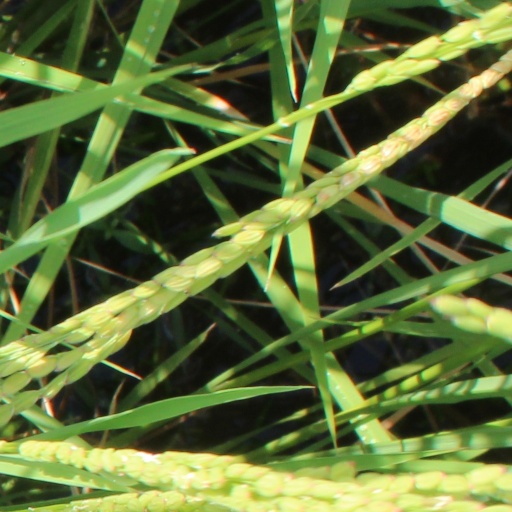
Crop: rice